Benetton B197

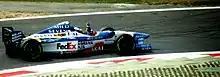
Jean Alesi driving the B197 at the 1997 Italian Grand Prix

The B197 was still painted in white and blue with additional red accents from a new sponsor Akai. FedEx and Gillette also joined the team.